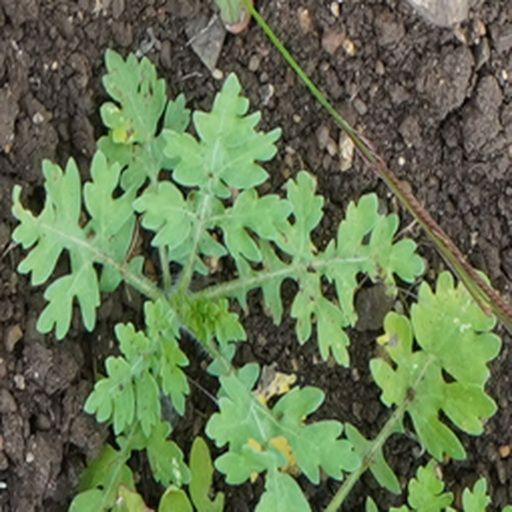
Weed species: Gajar_gavat_(Parthenium hysterophorus)